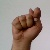
The image shows a hand gesture representing the letter 'T' in Indian Sign Language.